Airlines (Indian TV series)

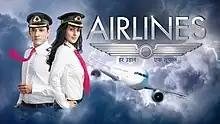

Airlines - Har Udaan Ek Toofan is an Indian television series aired on StarPlus from 24 August 2014 to 1 February 2015 during Sundays. Produced by Miditech, it starred Tulip Joshi and VJ Yudhishtir.